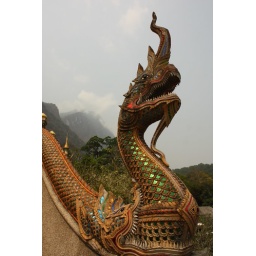
Naga against the forest and mountains